History of the Oslo Tramway and Metro

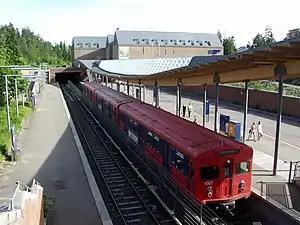
T1000s stock at the terminus Mortensrud on the Østensjø Line.

The city established the Metro Office on 15 September 1949, and the first plans were launched in 1951. In 1954, the city council decided to build the metro network with four branches in eastern Oslo; two would run on each side of the Grorud Valley, while two would run southwards through Nordstrand. These areas had all been chosen as new suburbs for Oslo, and needed a good public transport system to be put in place quickly. The system was to feature improvements over the light rail lines: a third rail power supply, cab signaling with automatic train protection, stations long enough for six-car trains and level crossings replaced by bridges and underpasses—specifications christened "metro standard" by Oslo Sporveier.